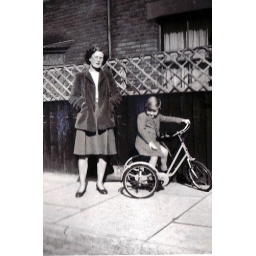
So many pictures taken on the opposite side of the street to our house in Third Avenue